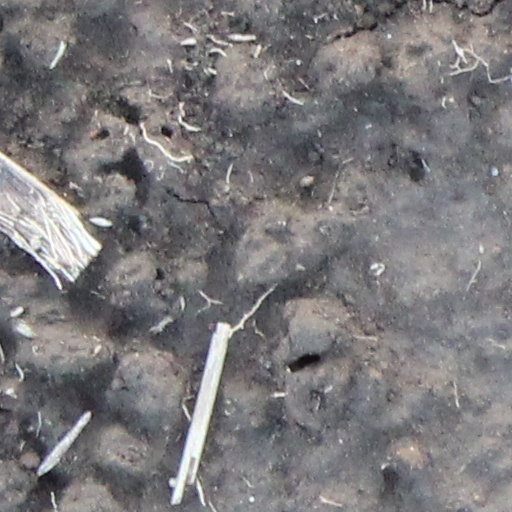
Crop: wheat